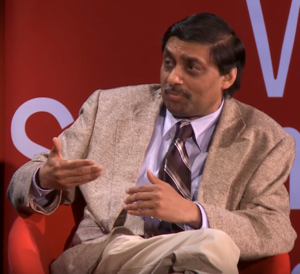
Samir Dayal Mathur est un physicien théoricien indien, spécialisé dans la théorie des supercordes et principalement connu pour avoir introduit, en 2002, le concept de fuzzball qui propose une description des trous noirs.